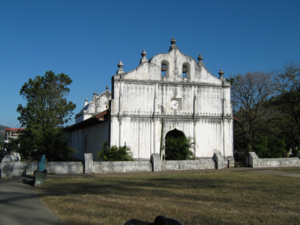
La 4ᵉ session du Comité du patrimoine mondial a eu lieu du 1ᵉʳ septembre 1980 au 5 septembre 1980 à Paris, en France.